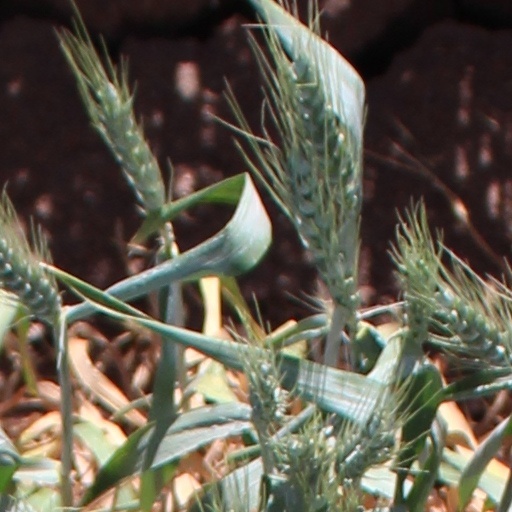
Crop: wheat